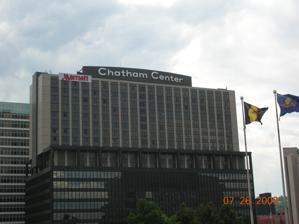
Building: Chatham Center
Country: United States of America
Year built: 1966
Commercial and residential in PA, USA Chatham Center Pittsburgh, PA Chatham One Building at Chatham Center Chatham Center in Pittsburgh General information Type commercial and residential Architectural style modern Location Downtown Pittsburgh Address 112 Washington Place Town or city Pittsburgh, PA Country USA Coordinates 40°26′21.67″N 79°59′32″W / 40.4393528°N 79.99222°W / 40.4393528; -79.99222 Construction started 1964-10-20 Completed 1966-09-07 Cost $26 million USD Dimensions Other dimensions 5.5 acre complex Design and construction Architect(s) William Lescaze Main contractor Diesel Construction Company Chatham Center is a 5.5 acre commercial and residential building complex located within Downtown Pittsburgh .  It is bounded by the Interstate 579 ( Crosstown Boulevard ) on the west, Centre Avenue on the north, Washington Place on the east, and Fifth Avenue to the south.  Comprising a 2,200 car parking garage, Marriott Hotel , residential condominium building, and office and retail space, Chatham Center is a located adjacent to PPG Paints Arena and Duquesne University nearby. History Chatham Center was named after the Earl of Chatham, William Pitt , for whom Pittsburgh is named.  Groundbreaking for the project occurred with much fireworks and fanfare the evening of October 20, 1964.  The complex was built between 1964 and 1966 by Chatham Center Inc, of which the principal investors were Morton S. Wolf and Leon Falk Jr. Financing for construction was provided by the Irving Trust Company of New York and the Mellon National Bank of Pittsburgh with the mortgage for the center being held by the Prudential Insurance Company .  The architects for the project were William Lescaze and Harry H. Lefkowitz while the construction was by the Diesel Construction Company of Pittsburgh. Prior to construction, four downtown Pittsburgh hotels waged an unsuccessful two-year court battle that was appealed all the way to the Pennsylvania Supreme Court opposing the construction on the grounds that there were already too many hotel rooms in downtown Pittsburgh and further hotel construction would hinder current hotel business in the city. Original plans The original plans for the center called for a 20 floor luxury apartment building; nine-story office building with a Howard Johnson's Motor Lodge hotel above; a 650-seat movie theater; a 2,200 car garage and gas station at a cost of $26 million. The building plans were delayed by labor strikes and absent building materials, but was finally completed by 1966.  The day-long dedication and open house occurred on September 7, 1966, with a ceremonial "light-switch" thrown by Richard K. Mellon . Multiple owners Chatham Center Inc continued to operate the center until 1975 when Prudential was able to foreclose on the mortgage and bought the entire Chatham Center facility at sheriff's sale for $19 million.  Chatham Center Inc, headed by Leon Falk Jr, had defaulted on mortgage payments and was $2.1 million behind in property taxes. Prudential made many changes while owner of Chatham Center.  In 1976, the hotel changed from a Howard Johnson's to the Pittsburgh Hyatt House.  The Chatham apartment building was converted to a condominium in 1981 and Chatham Two was built as the final phase to completing the entire Chatham Center concept envisioned in the 1960s. In 1988, Prudential sold its interest in Chatham Center for $36.2 million to Elteq Equities Inc and included Chatham One and Two buildings in addition to the parking garage.  Elteq Management Company assumed management of the center and renovated the parking garage shortly after the sale. In 2014, One Chatham Center went into foreclosure after UPMC's departure left the space nearly vacant. In 2015, HSBC Bank USA bought One Chatham Center at a sheriff's sale for $2,321. In 2017, Core Realty bought One Chatham Center for $8 million, and turned floors 4-8 into apartments. Buildings and Plaza Chatham Center consists of three high rise buildings and a plaza built on top of a 2,200 car parking garage.  The center originally contained a 650-seat movie theater in the south east corner. Chatham Tower Condominium Chatham Tower Condominium The Chatham Tower Condominium building was built as a luxury apartment building and was part of the original plans for Chatham Center.  The apartment tower comprised 180 apartments and opened for tenants on May 1, 1966.  J.J. Gumberg Company was named rental agent in 1967.  This luxury residential building became a premier Pittsburgh address and home to many distinguished Pittsburgh residents over the decades. In 1981, the Prudential Insurance Company, then owner of Chatham Center, converted the apartment building into a luxury condominium.  The new condominium project was named, "The Tower, A Condominium at Chatham Center" (often referred to as Chatham Tower Condominium), and opened with a gala celebration on December 6, 1981.  Since opening, the condominium building has continued to be a premier residential address in Pittsburgh.  In 2010, the building completed an extensive interior renovation project. Chatham One The Chatham One high rise building was part of the original plan for Chatham Center and is a mixed use building.  The first nine stories contain 230,000 square feet (21,000 m 2 ) of office space and are separate from the top 11 floors which contain a hotel. Early tenants of the office space included Travelers Insurance , Westinghouse Electric , and the National Steel Corporation .  Today, major tenants include Allegheny County Economic Development and the Pittsburgh Penguins offices. When originally opened in 1966, the hotel on the upper half of the building was a 450-room Howard Johnson's Motor Lodge.  The Motor Lodge included a pool on the eleventh floor, a bar, restaurant, and signature Red Coach Grille.  The Chatham Center Howard Johnson was designed to be an upscale hotel version of the traditional roadside Howard Johnson. Hyatt Corp took over the hotel site in 1976 and renamed the hotel, the Pittsburgh Hyatt House at Chatham Center. Extensive renovations took place and the number of hotel rooms were reduced to 406. When the Hyat House branding was phased out, the hotel was later renamed the Hyatt Pittsburgh. In 1996, Host Marriott entered into a joint venture with Interstate Hotel Corporation and bought the Hyatt Pittsburgh for $18.5 million. Marriott assumed operation and the hotel was renamed the Pittsburgh Marriott City Center Hotel. It underwent an $8 million renovation, during which the number of rooms was reduced to 396 and six suites. In 2014, UPMC agreed to sublease the Heinz 57 Center and move 550 employees from One Chatham Center after Heinz had vacated the space after a round of layoffs in 2013. In 2015, HSBC Bank USA bought One Chatham Center at a sheriff's sale for $2,321. In 2017, Core Realty bought One Chatham Center for $8 million and converted the vacant lower office levels to The Washington at Chatham apartments. Chatham Two Chatham Two is a 16-story, 340,000 square feet (32,000 m 2 ) high rise office building built between 1980 and 1981.  It was planned by then owner, Prudential Insurance Company, and was considered the first of many high rises built during Pittsburgh's Renaissance II building boom of the 1980s.  The entire building is dedicated to office space and was 75% pre-leased prior to completion.  The Chatham Two building is in the modernist style of architecture and is completely covered in mirrored glass and aluminum framing.  It was designed by the architectural firm of Burt Hill Kosar Rittelmann Associates and construction was by Mellon-Stuart Co. Two Chatham Center building and Plaza Plaza The 4.5 acre landscaped plaza at Chatham Center received its first complete renovation after 40 years in 2007 and was designed by Fabringer, McCarty, Grey Inc of Monroeville, Pennsylvania.  A new central fountain was created surrounded by trees and walkways with floral landscaping and ornamental grasses.  The plaza is used daily by residents and guests to Chatham Center. Chatham Cinema Chatham Cinema The Chatham Cinema was part of the original plan for Chatham Center and opened on October 25, 1966, with a pre-screening of the movie, "Alfie".  The cinema's palatial decor was in the American Revolutionary style with period antiques throughout the lobby and movie seats with reclining backs. The cinema closed in 1985. The facade has since been bricked up. It was located in the south east corner of Chatham Center on the corner of Washington Place and Fifth Avenue. There was also an entrance to the cinema from the parking garage. References Wikimedia Commons has media related to Chatham Center . ^ a b c Vince Johnson, "Fireworks and Fanfare Hail Chatham Center", Pittsburgh Post-Gazette, October 21, 1964 ^ Vince Johnson, "Hill to Get Five-Acre City-In-City", Pittsburgh Post-Gazette, September 29, 1964 ^ "Dedication at Chatham", Pittsburgh Post-Gazette, September 8, 1966 ^ a b Jonathan Williams, "Hyatt Takes Over Chatham Center Hotel Operations", Pittsburgh Post-Gazette, July 6, 1976 ^ a b c Sam Spatter, "Prudential Sells Stake in Chatham Center", The Pittsburgh Press, April 30, 1988 ^ a b Belko, Mark (2014-09-06). "One Chatham Center facing foreclosure" . Pittsburgh Post Gazette . Pittsburgh . ^ a b c "Owner planning apartments at One Chatham Center" . Pittsburgh Post-Gazette . ^ "Chatham Center Manager Named", The Pittsburgh Press, January 14, 1967 ^ "Chatham Center" . Highwayhost.org . ^ "Host Marriott to Buy Interest in Hotels" . The New York Times . 1996-01-12. ISSN 0362-4331 . ^ "New Digs, Top Rates", Pittsburgh Post-Gazette, June 30, 1996, Page C-5 ^ Nixon, Alex (2013-08-13). "Heinz eliminates 600 jobs, including 350 in Pittsburgh" . Pittsburgh Tribune . Pittsburgh . ^ Pop, Adriana (2014-04-16). "UPMC to Occupy Former Heinz Space in Downtown Pittsburgh" . Commercial Property Executive . ^ "Chatham Center apartment complex hits the market" . Pittsburgh Post-Gazette . ^ Bill Steig, "Chatham Two Opens with a Party", Pittsburgh Post-Gazette, August 29, 1981 ^ "Master Plan of Chatham Center Plaza", Fabringer, McCarty, Gray Inc architectural landscape plan, 2007 ^ James Kastner, "When the Movies Played in Downtown Pittsburgh", page 254, Dorance Publishing, 2011 ^ Kaspar Monahan, "Unique Film Theater for Chatham Center", The Pittsburgh Press, July 24, 1965 . v t e City of Pittsburgh Government Airport Convention Center City Council City Hall Courthouse District Attorney Education Events Fire InterGov Libraries Mayor Parks Police Port Regional Sheriff Transit Water Economy Allegheny Conference Duquesne Club Chamber of Commerce Corporations Economic Club HYP Club Stock Exchange Other topics Colleges and universities Culture cookie table theatre Green Man Pittsburgh Parking Chair Picklesburgh Dialect Yinzer Flag Fictional settings Filming films television History name timeline Jewish history 2018 synagogue shooting Pittsburgh toilet Hospitals Media Museums Neighborhoods Nicknames Notable Pittsburghers Region combined statistical area Skyscrapers Sports Category